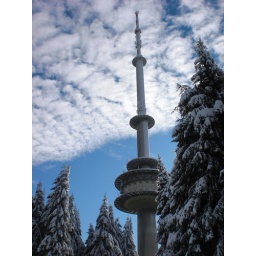
The TV tower in front of the blue sky